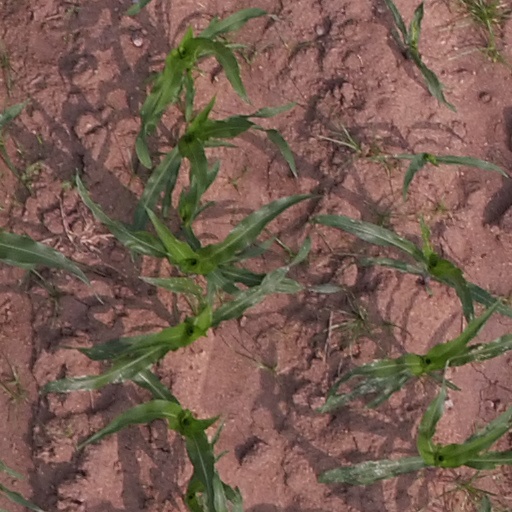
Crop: maize; corn